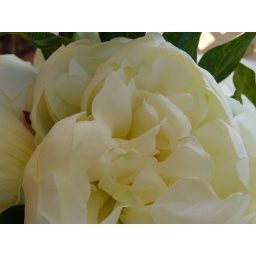
Pat had some beautiful flowers around the house